Hampton, Iowa

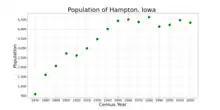
The population of Hampton, Iowa from US census data

As of the census of 2020, there were 4,337 people, 1,755 households, and 1,067 families residing in the city. The population density was 980.2 inhabitants per square mile (378.4/km). There were 1,937 housing units at an average density of 437.8 per square mile (169.0/km). The racial makeup of the city was 72.8% White, 0.5% Black or African American, 0.9% Native American, 0.6% Asian, 0.0% Pacific Islander, 13.9% from other races and 11.3% from two or more races. Hispanic or Latino persons of any race comprised 28.8% of the population.